Breen (Star Trek)

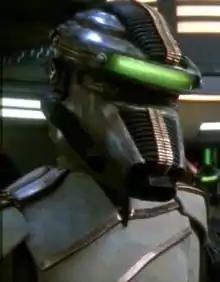
Thot Gor, a Breen official from an episode of ""

The Breen are a fictional extraterrestrial species featured in the "Star Trek" science fiction franchise. They were first mentioned in "The Loss", a fourth-season episode of "" which first aired in 1990. References to them were made in several other "Next Generation" episodes, but they did not appear until the 1996 fourth season "" episode "Indiscretion". On "Deep Space Nine", they played a significant role in the final story arc of the series in 1999, during which much information about them was revealed. The Breen's true appearance remained unknown to viewers until the 2024 fifth season of "" episode "" while flashing back to reveal the history of the character L’ak.